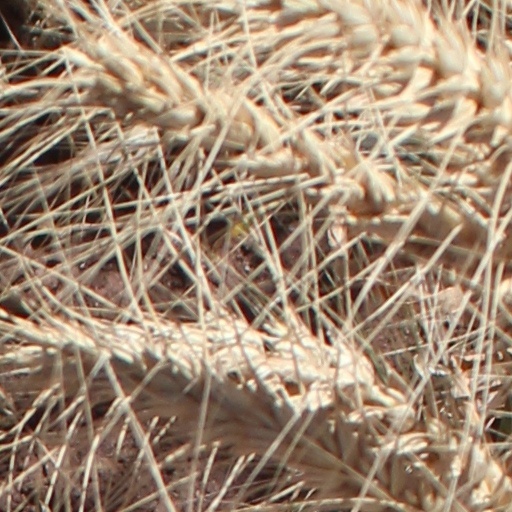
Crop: wheat